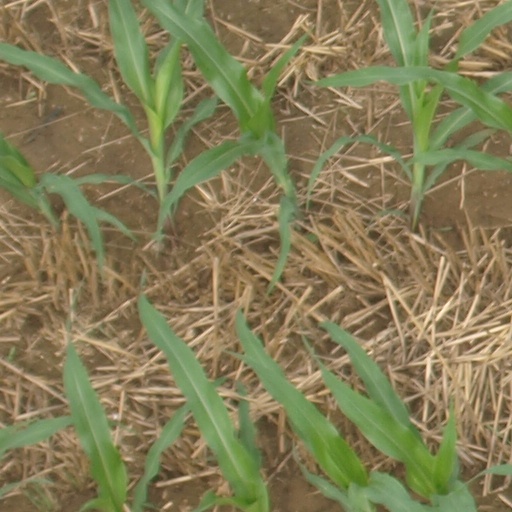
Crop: maize; corn